Braden Castle Park Historic District

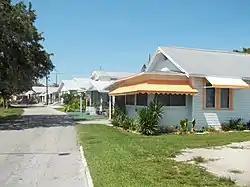

The Braden Castle Park Historic District is a U.S. historic district (designated as such on May 9, 1983) located in Bradenton, Florida. The district is bounded by the Manatee and Braden Rivers, Ponce DeLeon Street, and Pelot Avenue. It contains 192 historic buildings and 3 structures.